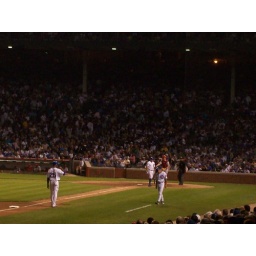
Derrek Lee on third base and Reed Johnson at the plate in the bottom of the 8th inning